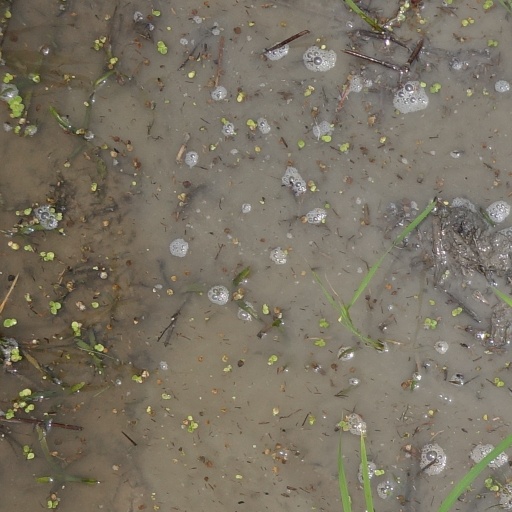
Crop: rice